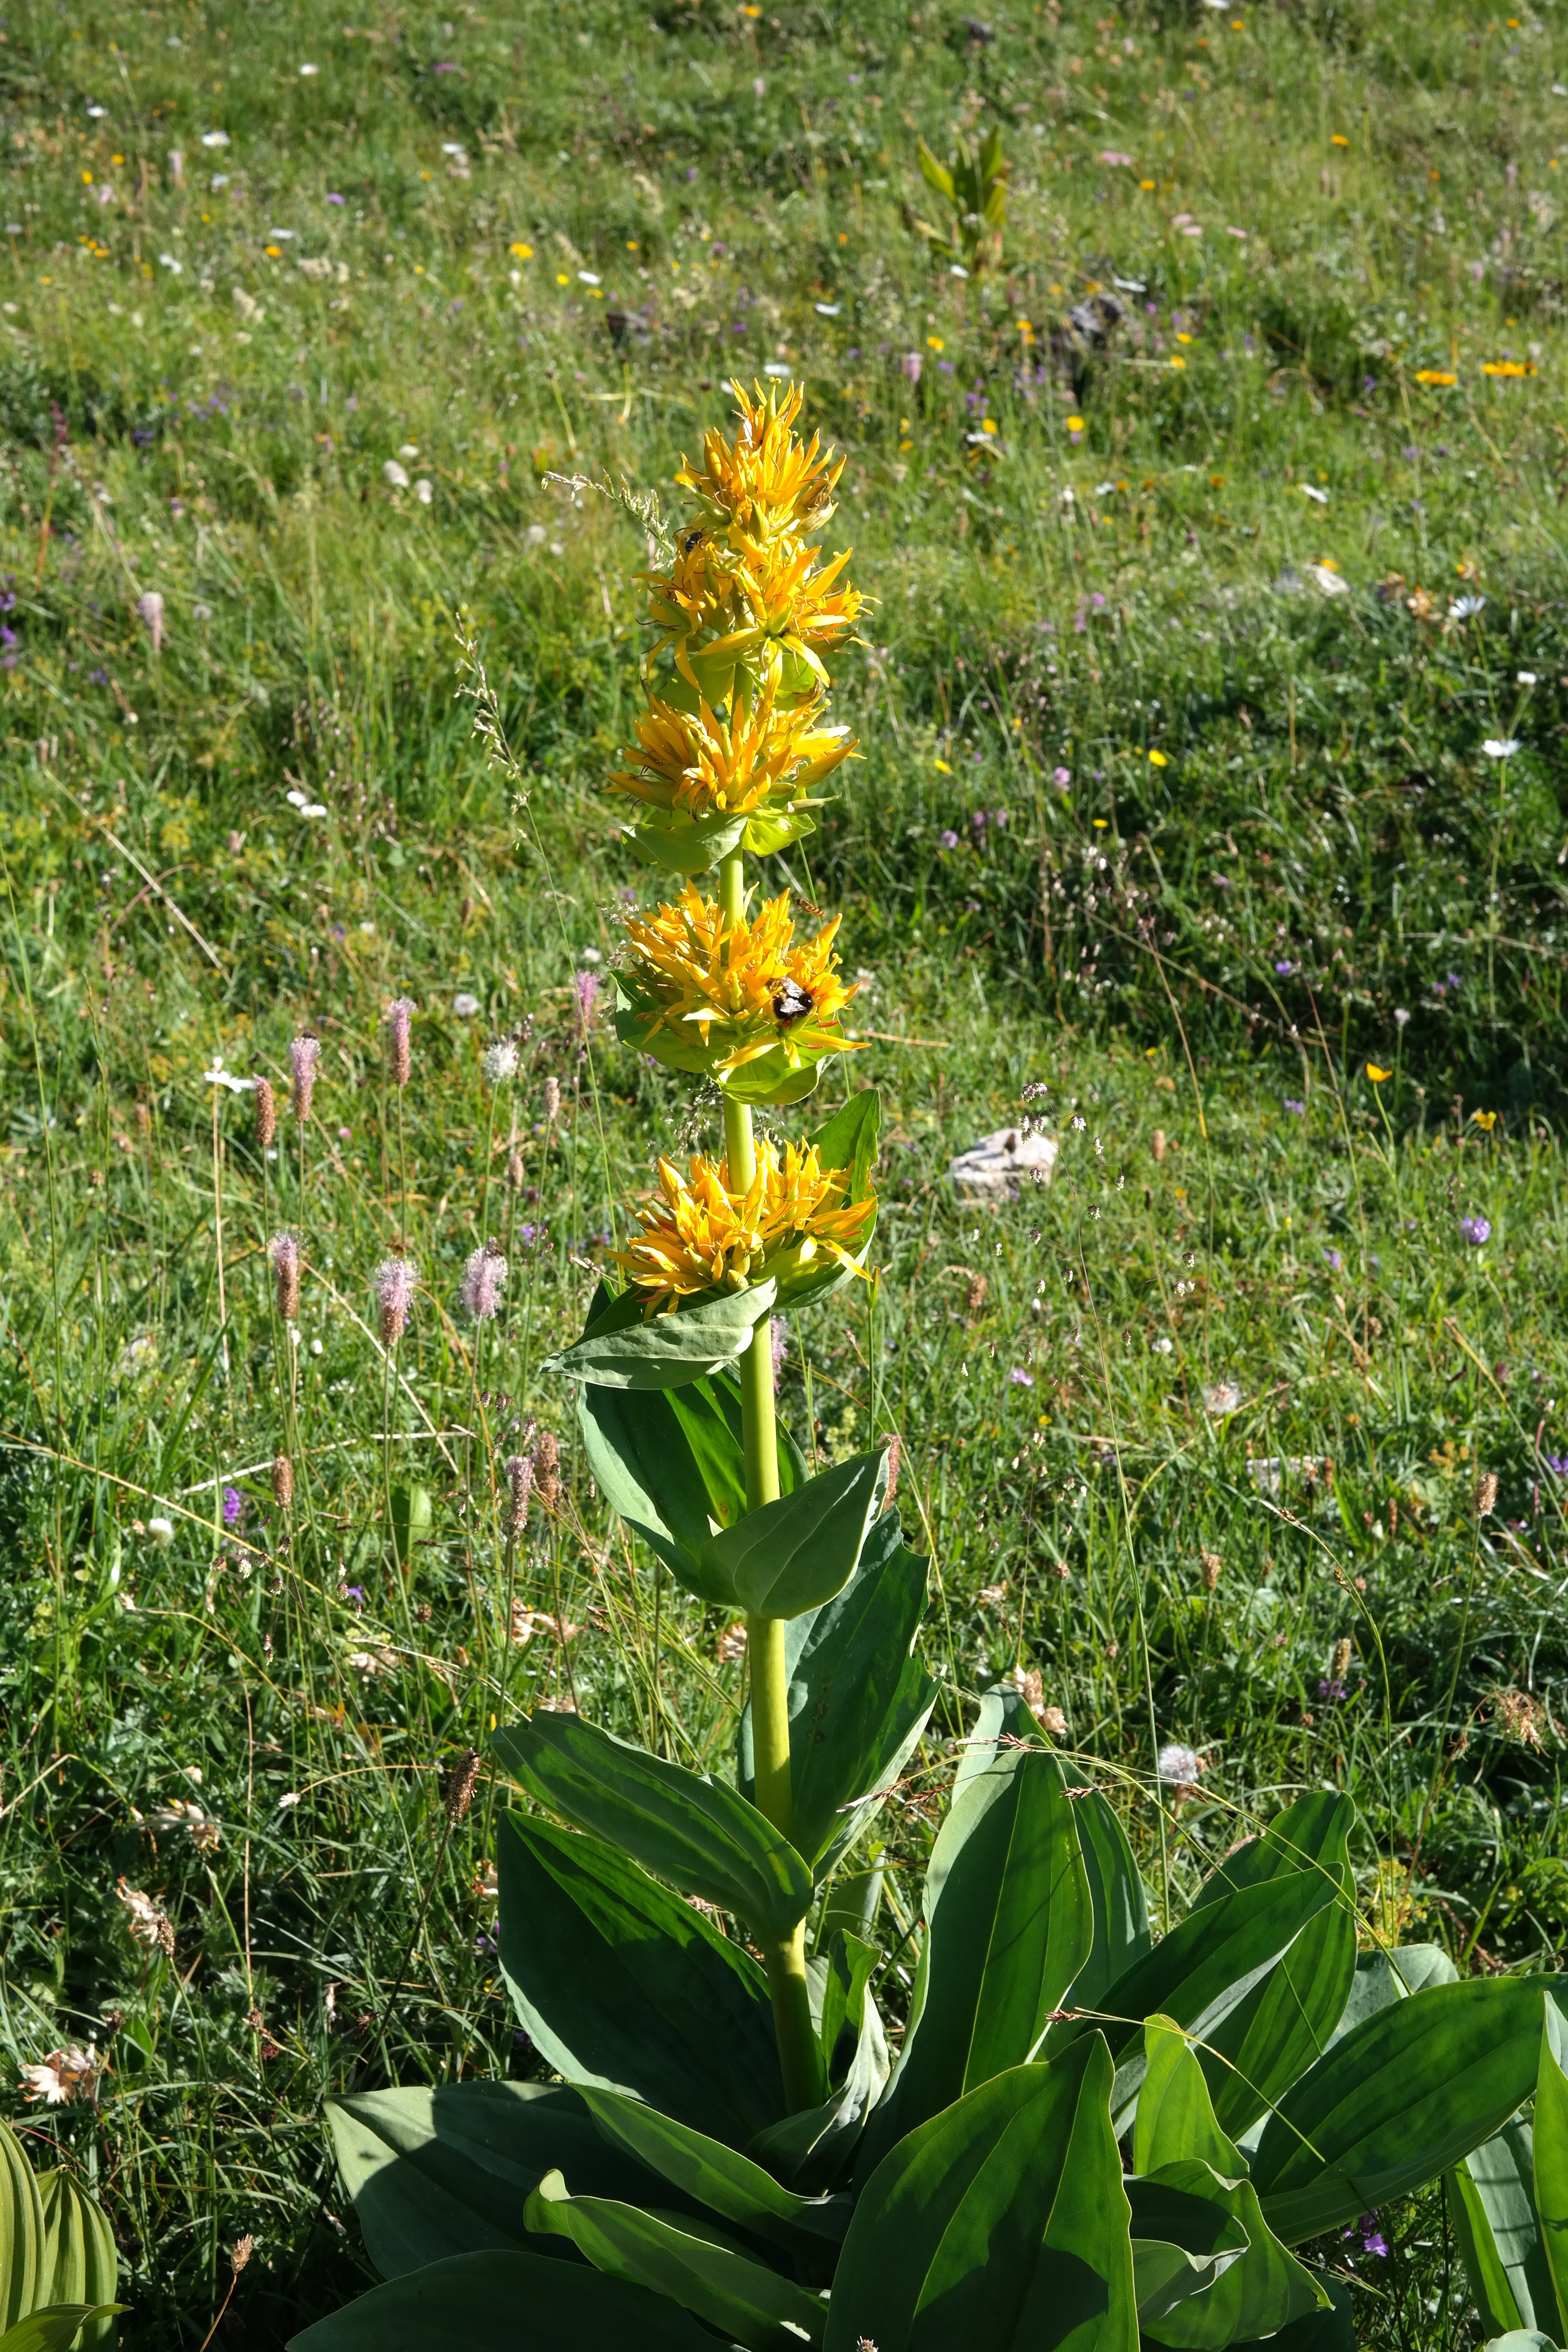
blossom, plant, meadow, leaf, flower, bloom, botany, yellow, garden, flora, wildflower, shrub, gentiana, gentian, medicinal plant, flowering plant, mountain flower, alpine flower, alpine plant, yellow gentian, gentian plant, gentiana lutea, mountain plant, land plant, gentianaceae